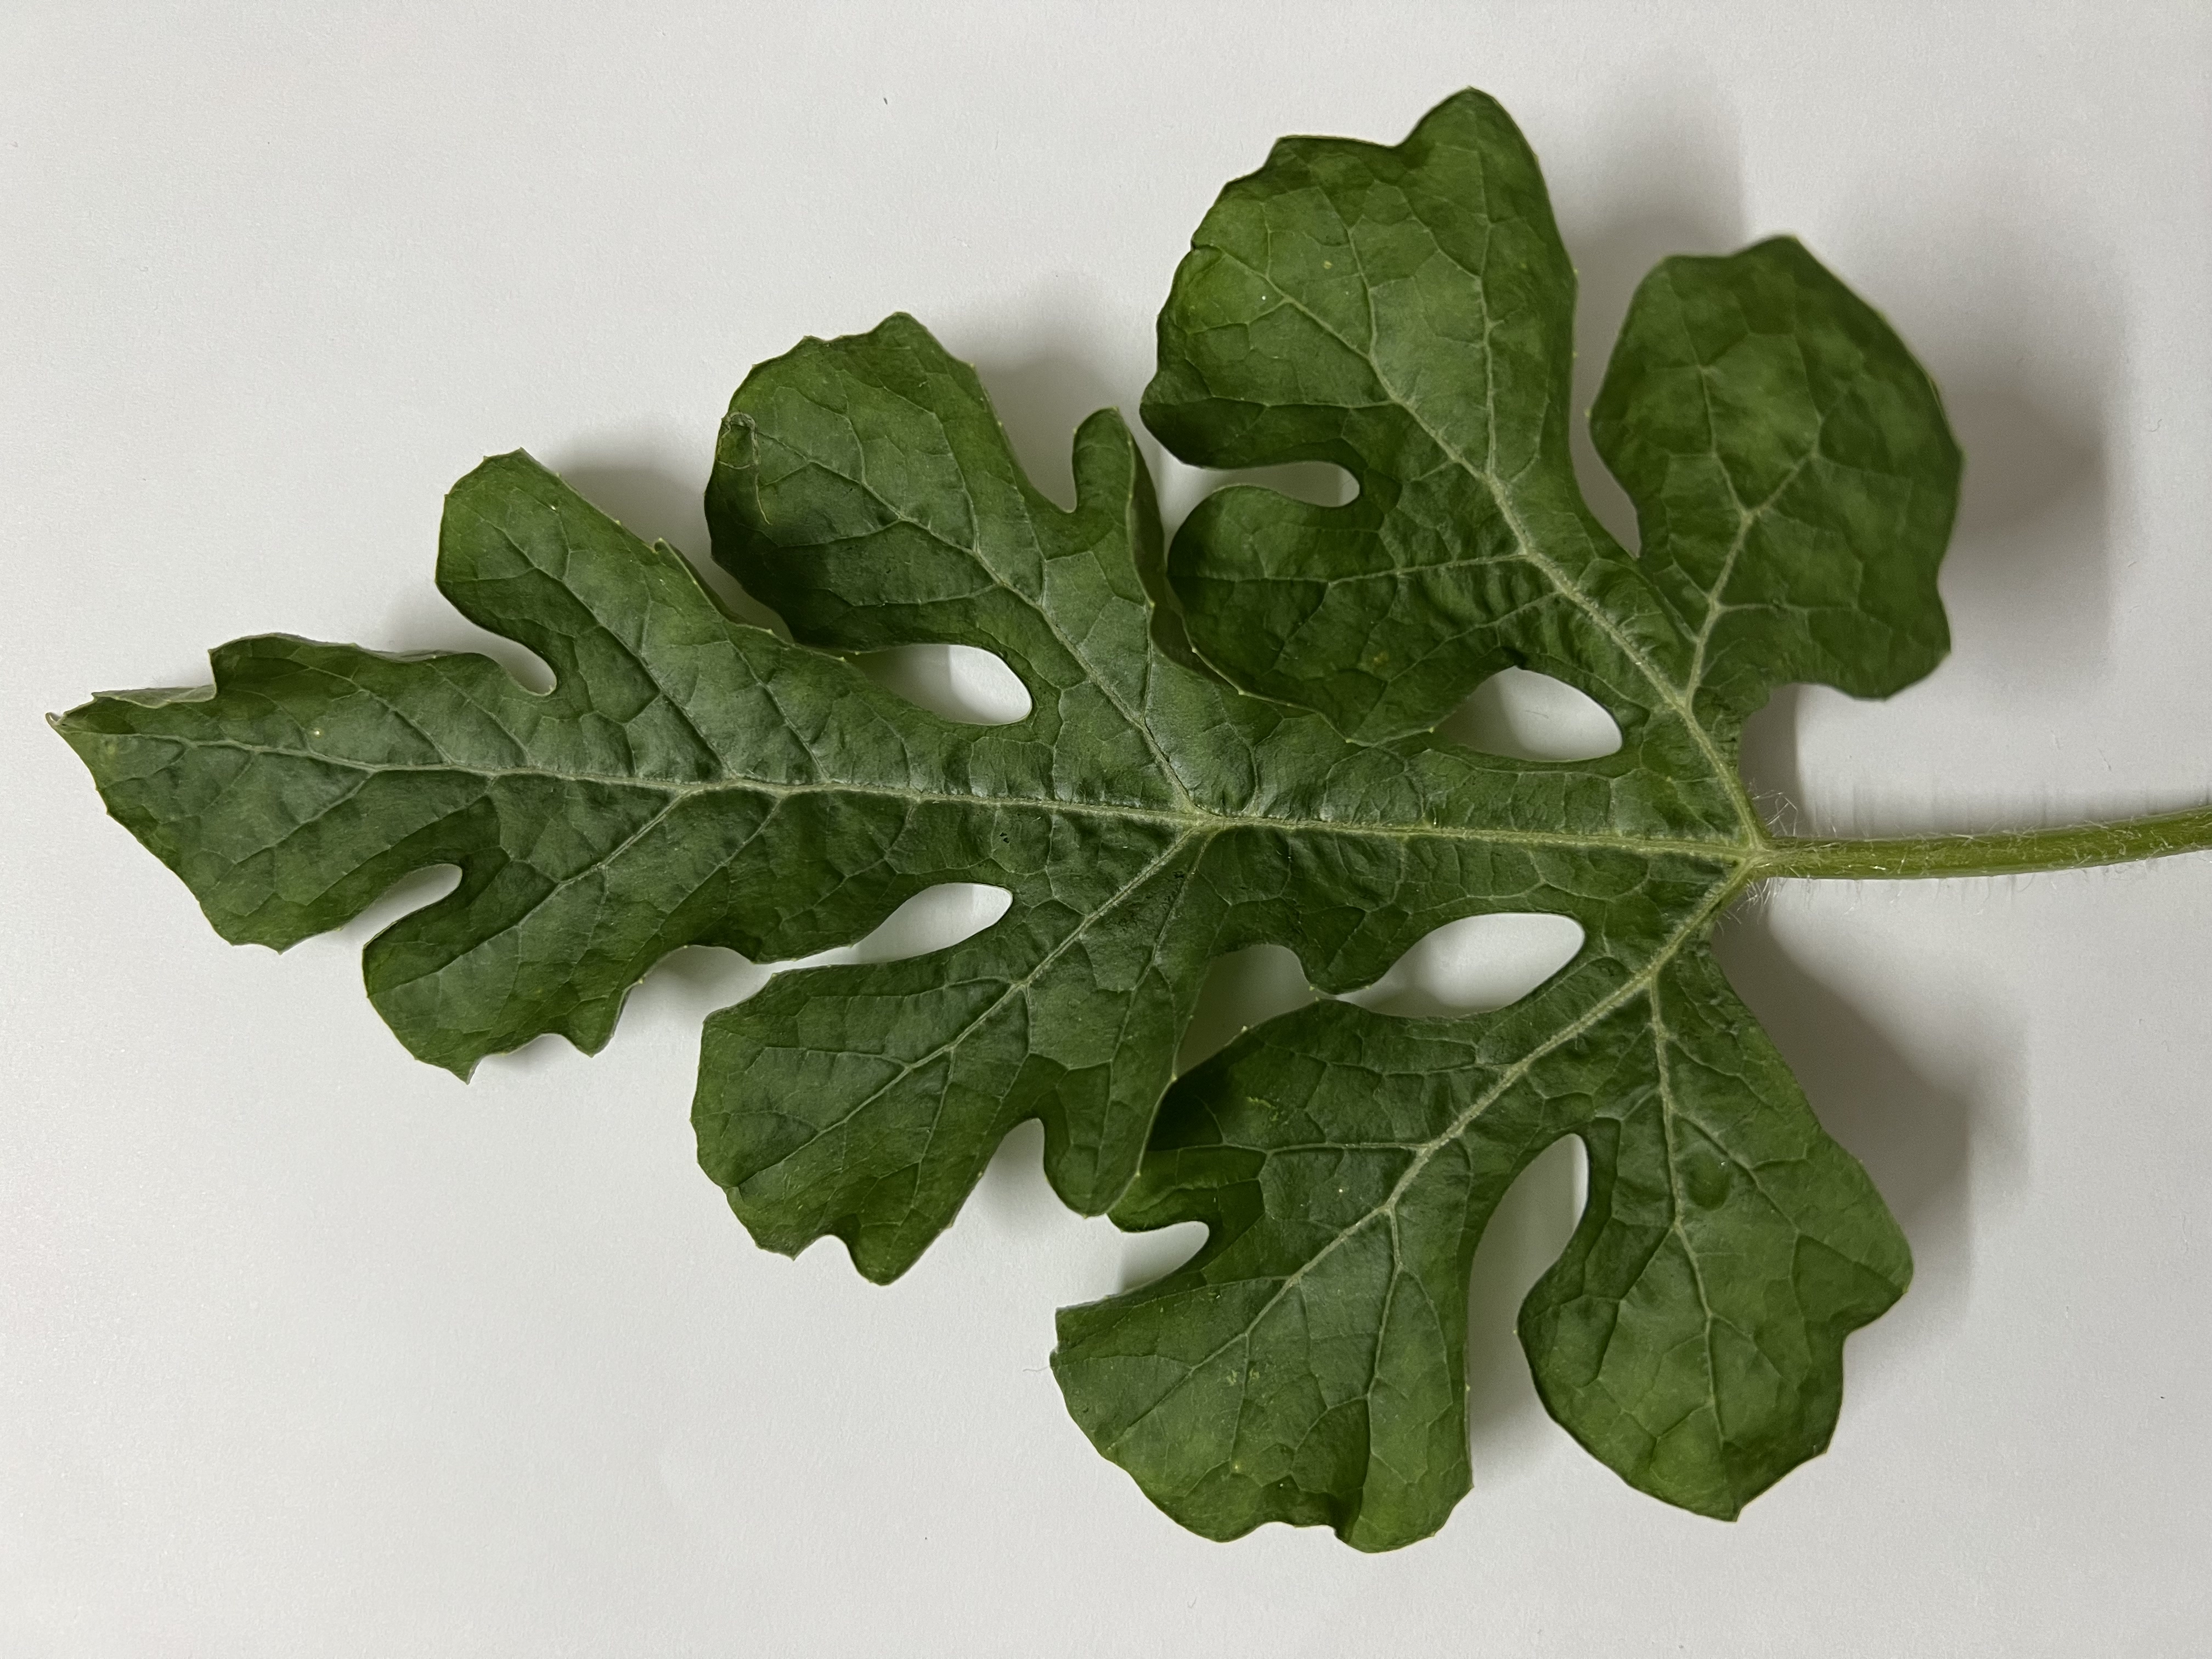
Label: Healthy